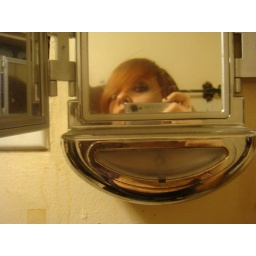
Mini mirror in my bathroom makes for good pics.